Bakersfield, California

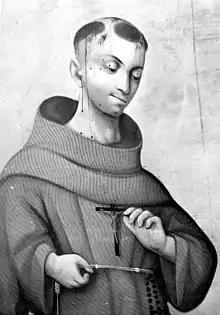
Spanish priest Francisco Garcés arrived in the Bakersfield area in 1776.

In 1776, Spanish missionary Francisco Garcés became the first European to explore the area. Recording his May 1 arrival to a Yokuts village along the Kern River, immediately northeast of present Bakersfield, Garcés wrote,